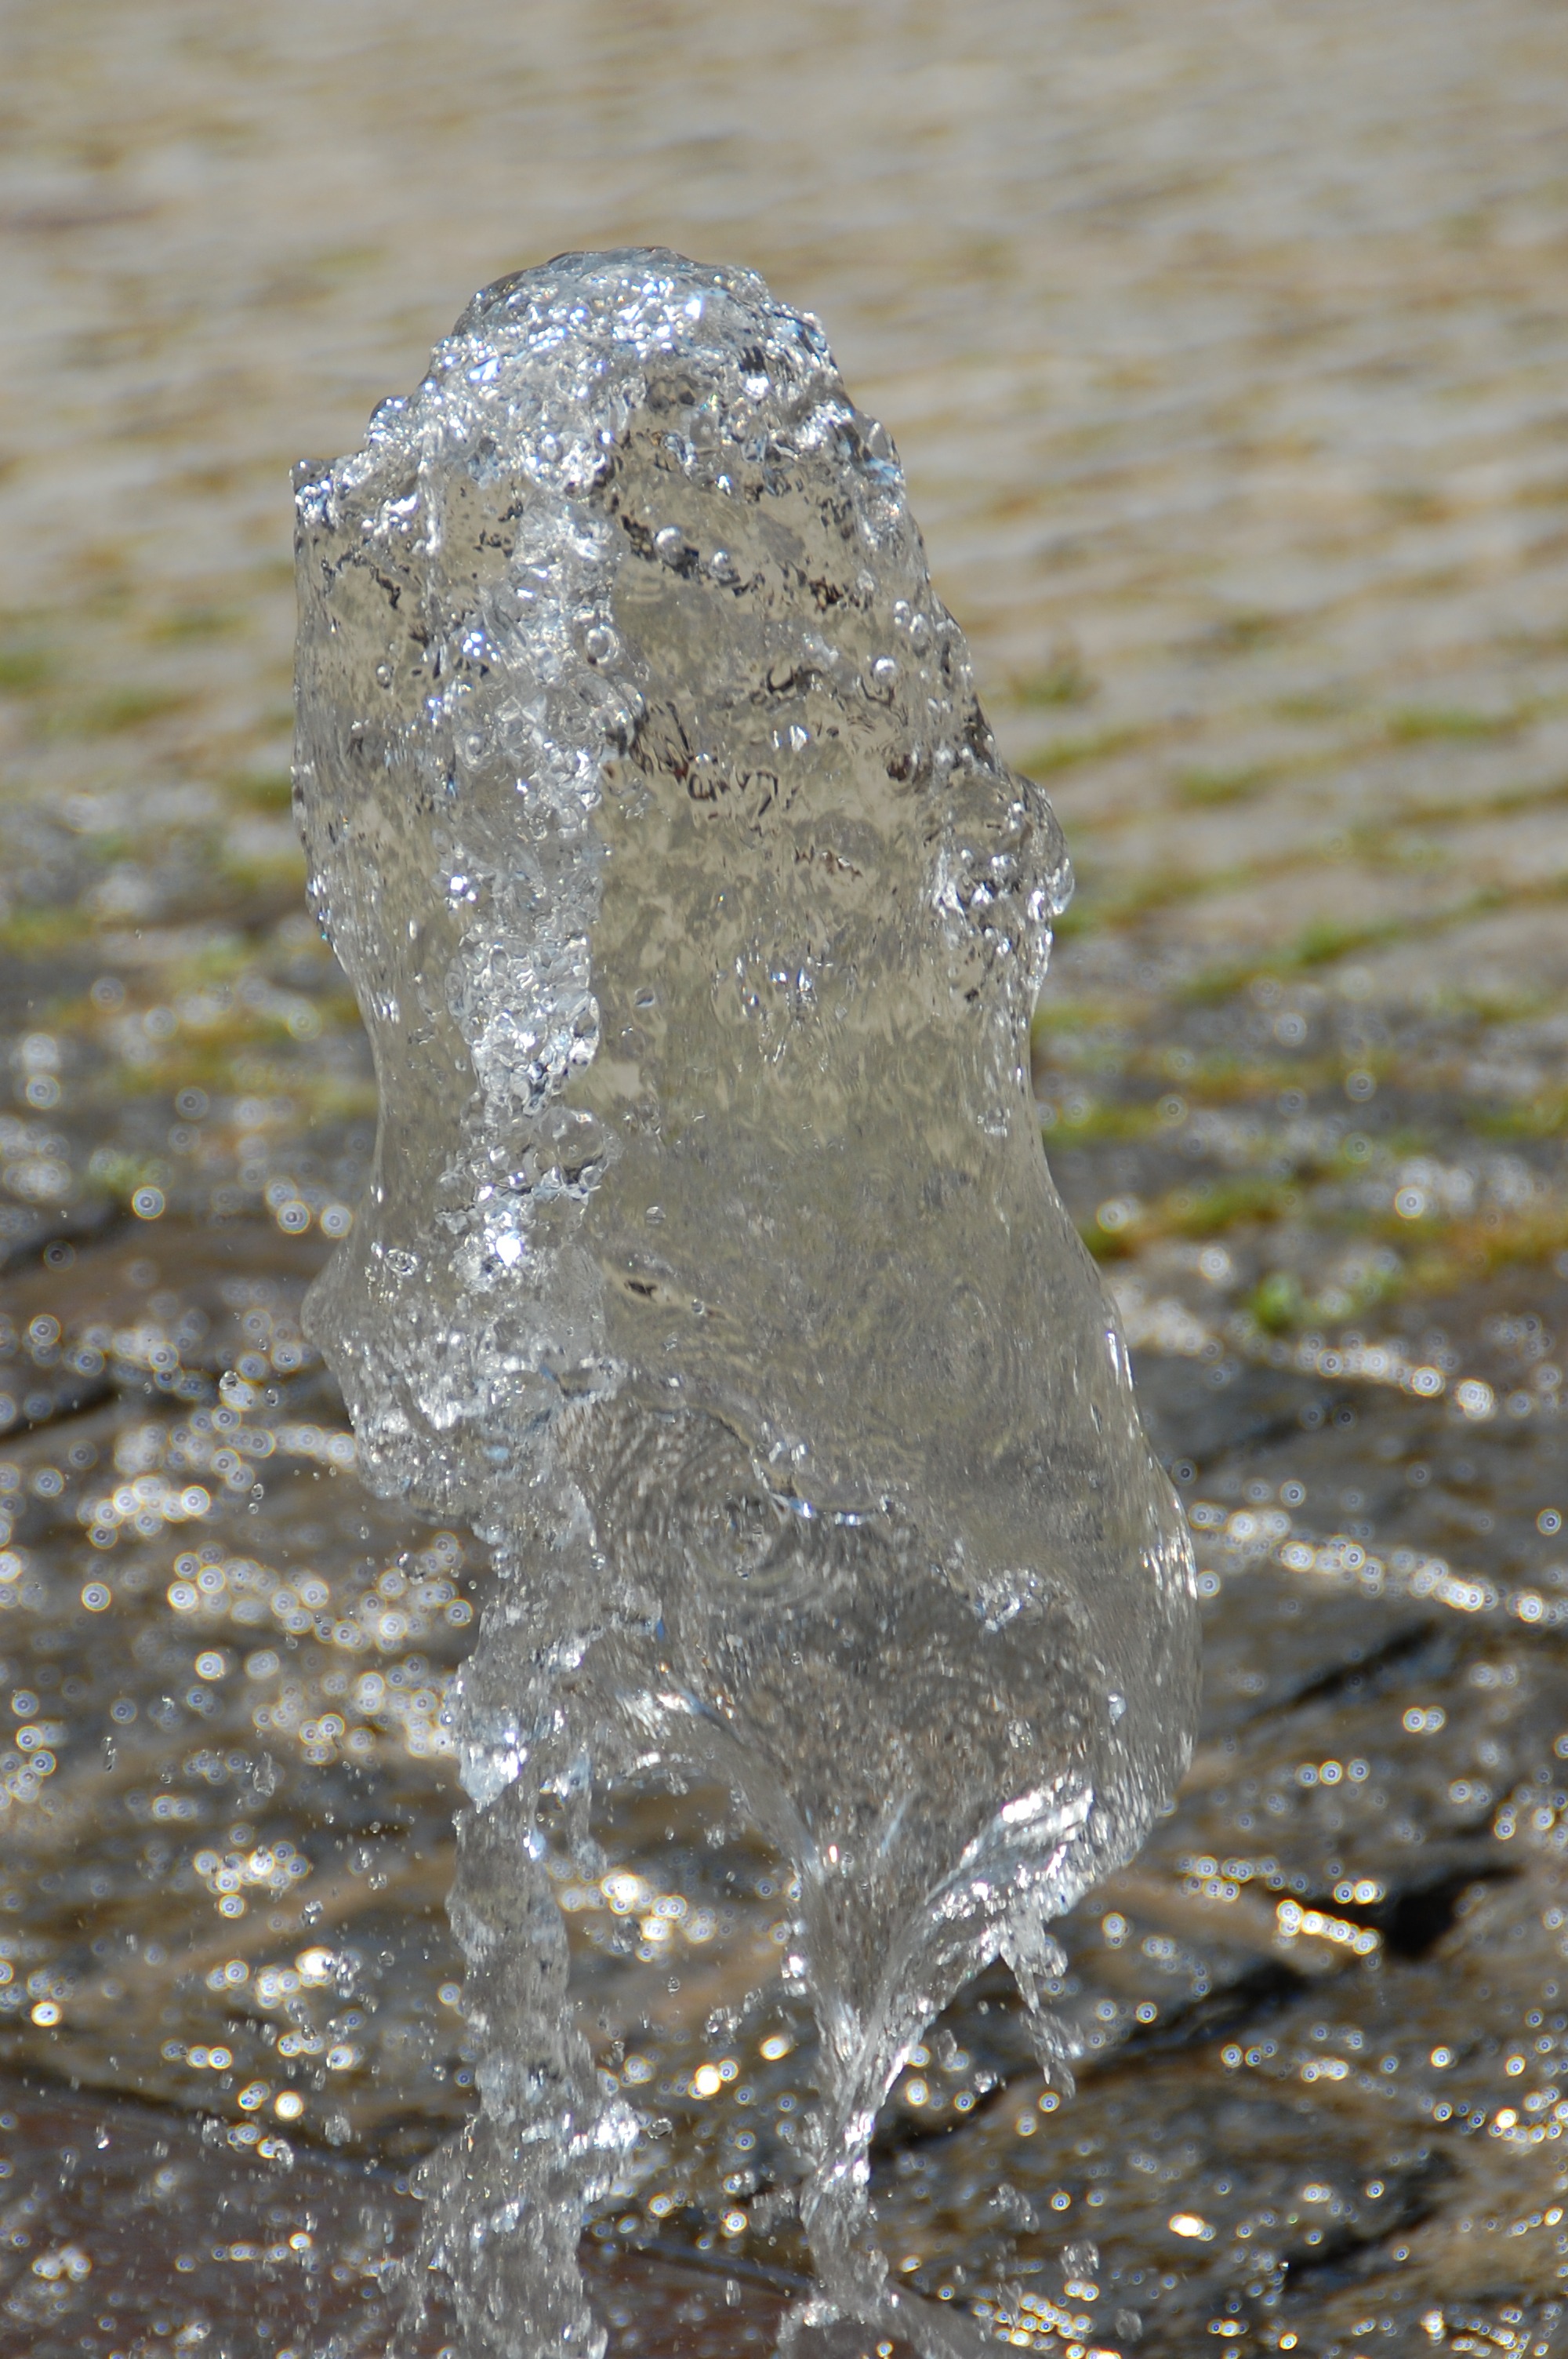
water, rock, winter, frost, ice, movement, mineral, freezing, macro photography, water jet